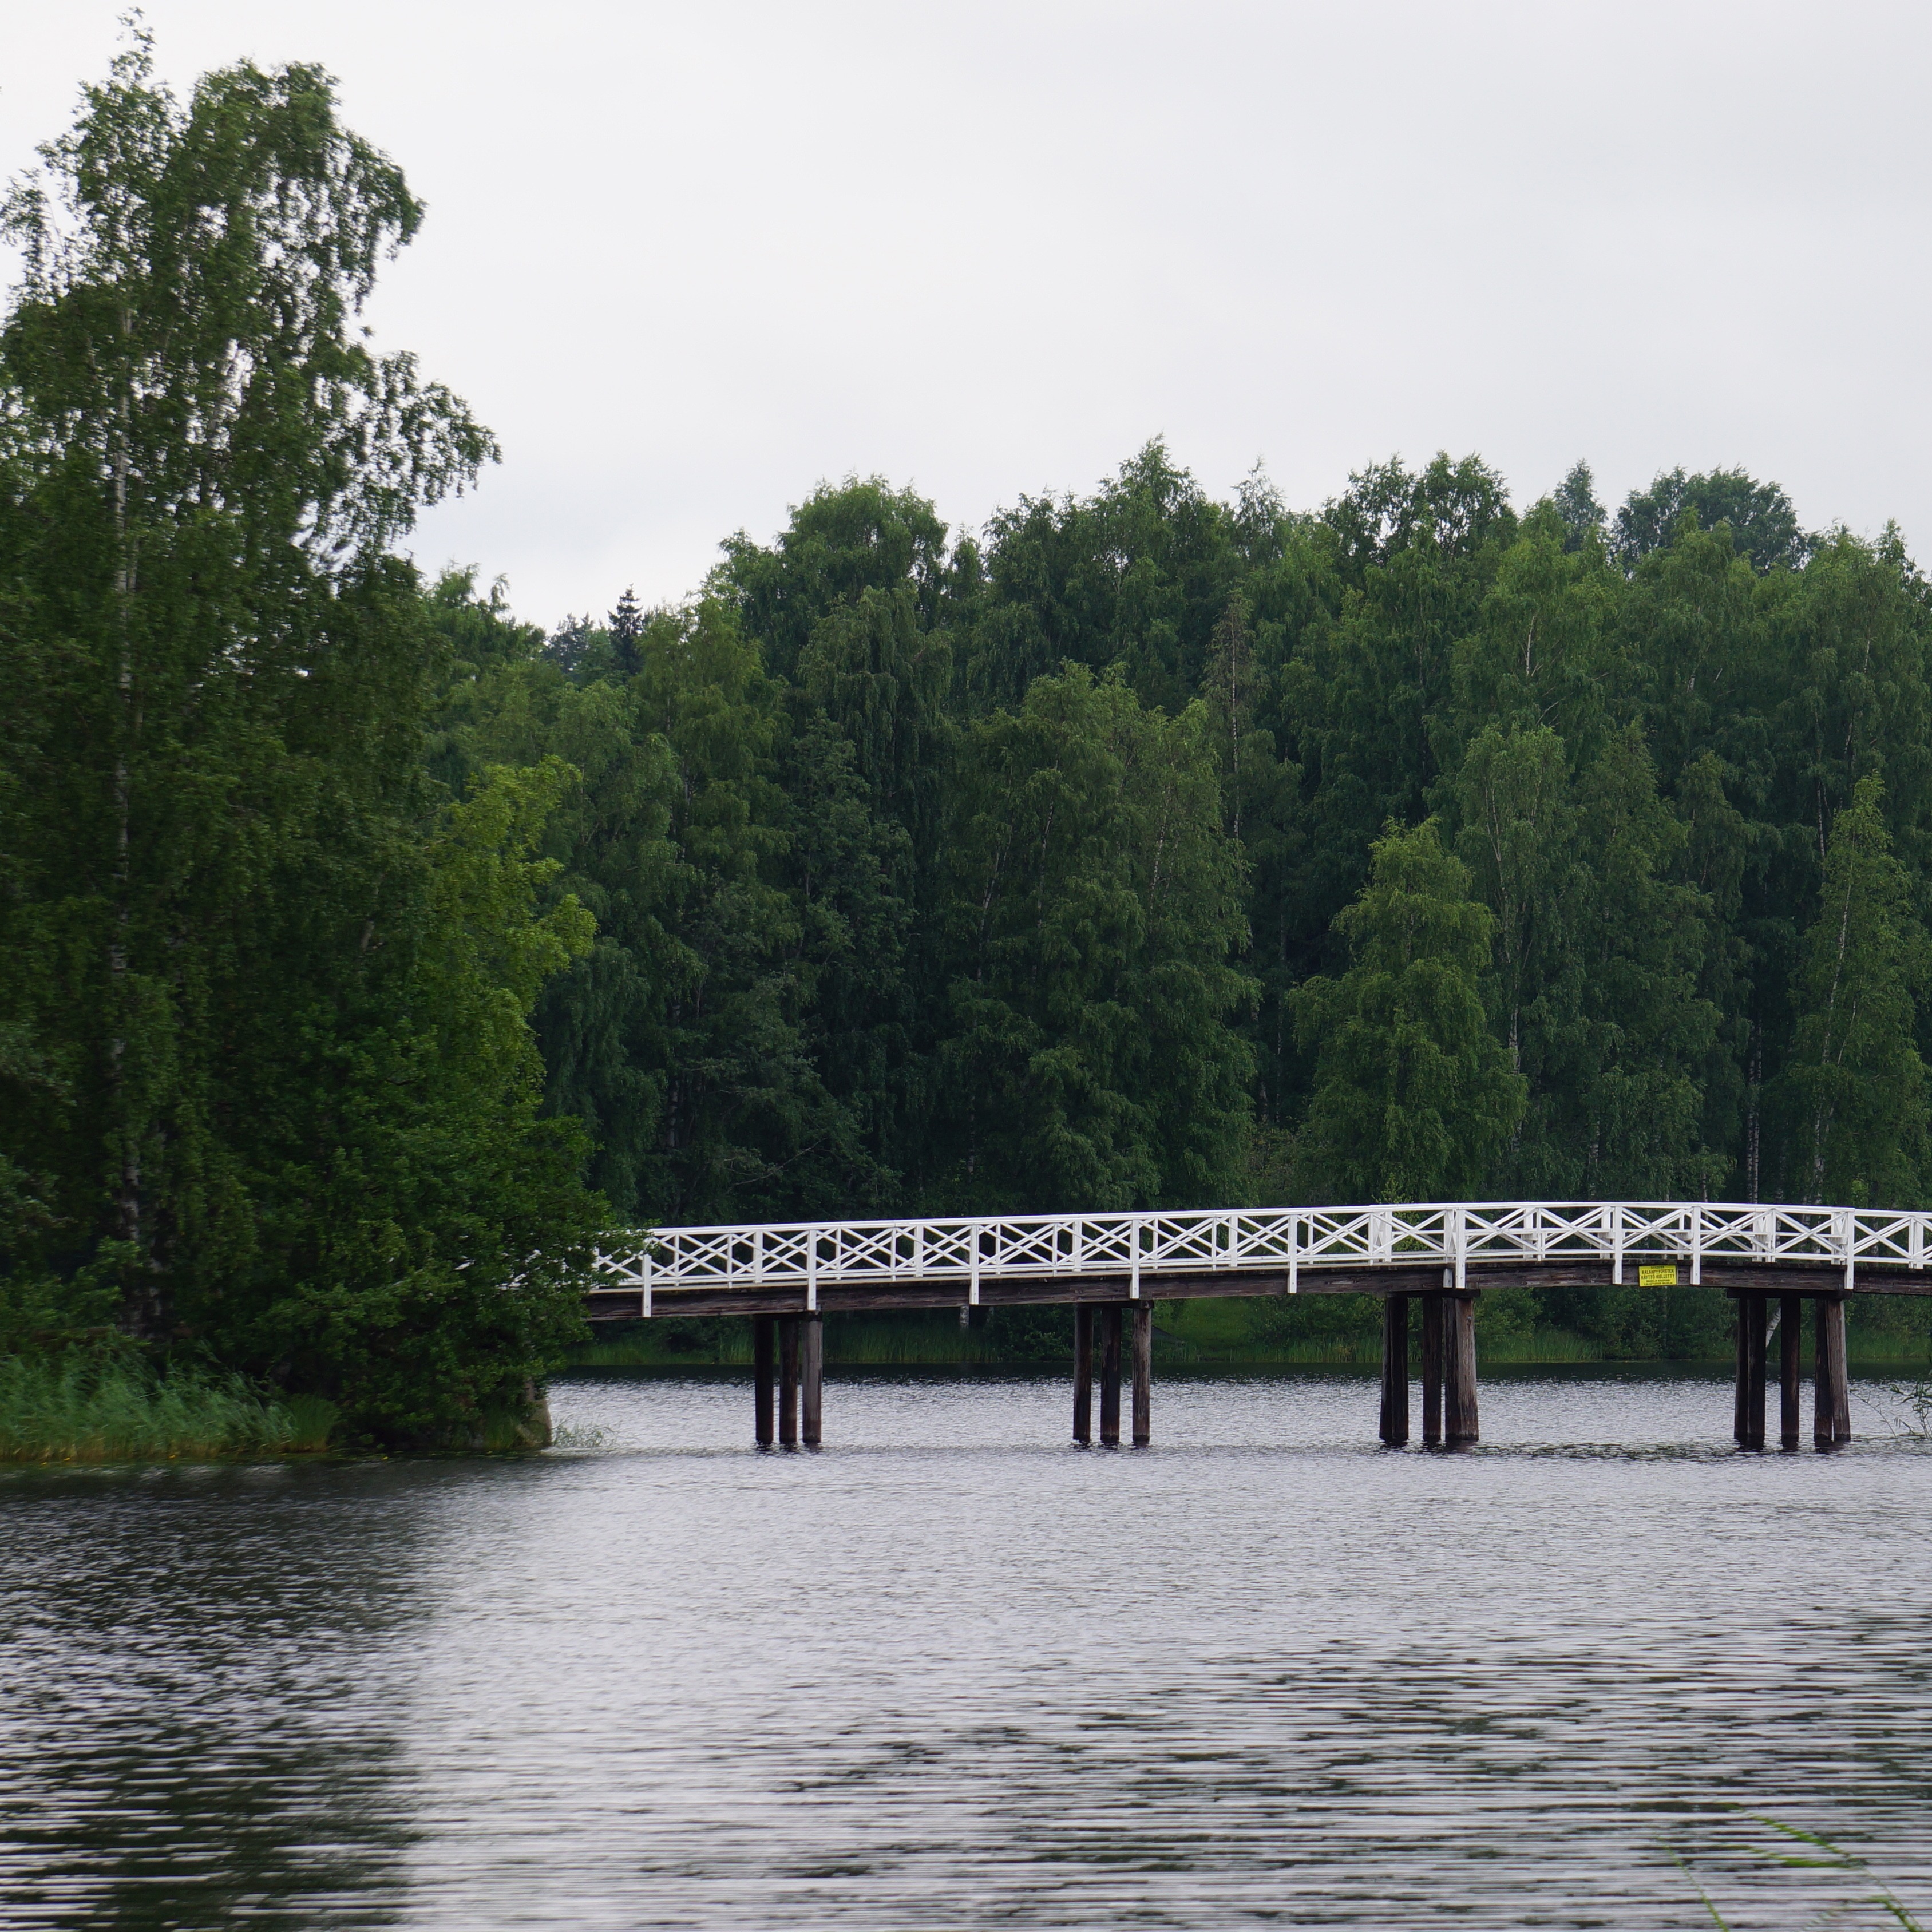
bridge, lake, river, island, reservoir, waterway, trees, wetland, habitat, finnish, bayou, the wooden bridge, white bridge